Laetiporus

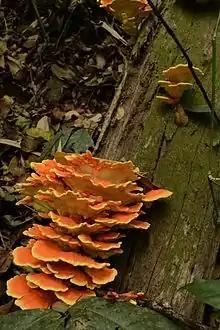
"Laetiporus sp." from Anamalai Hills, Southern Western Ghats, India

Individual "shelves" range from across. These shelves are made up of many tiny tubular filaments (hyphae). The mushroom grows in large brackets; some have been found that weigh over 45 kilograms (100 pounds).